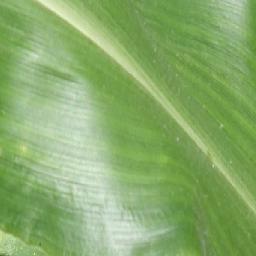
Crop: corn
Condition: (maize)_healthy